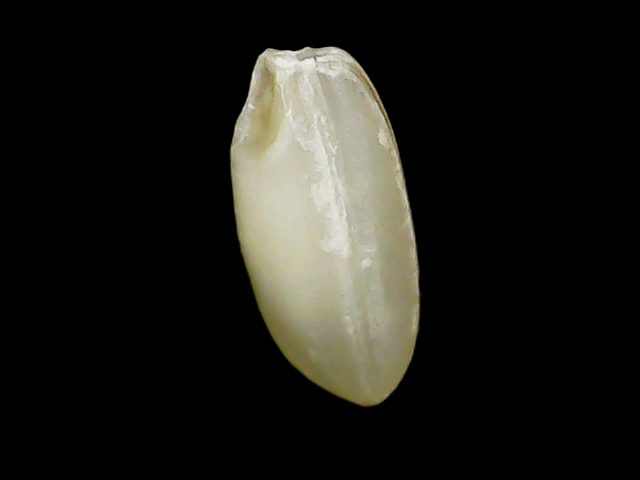
Rice variety: Binadhan10